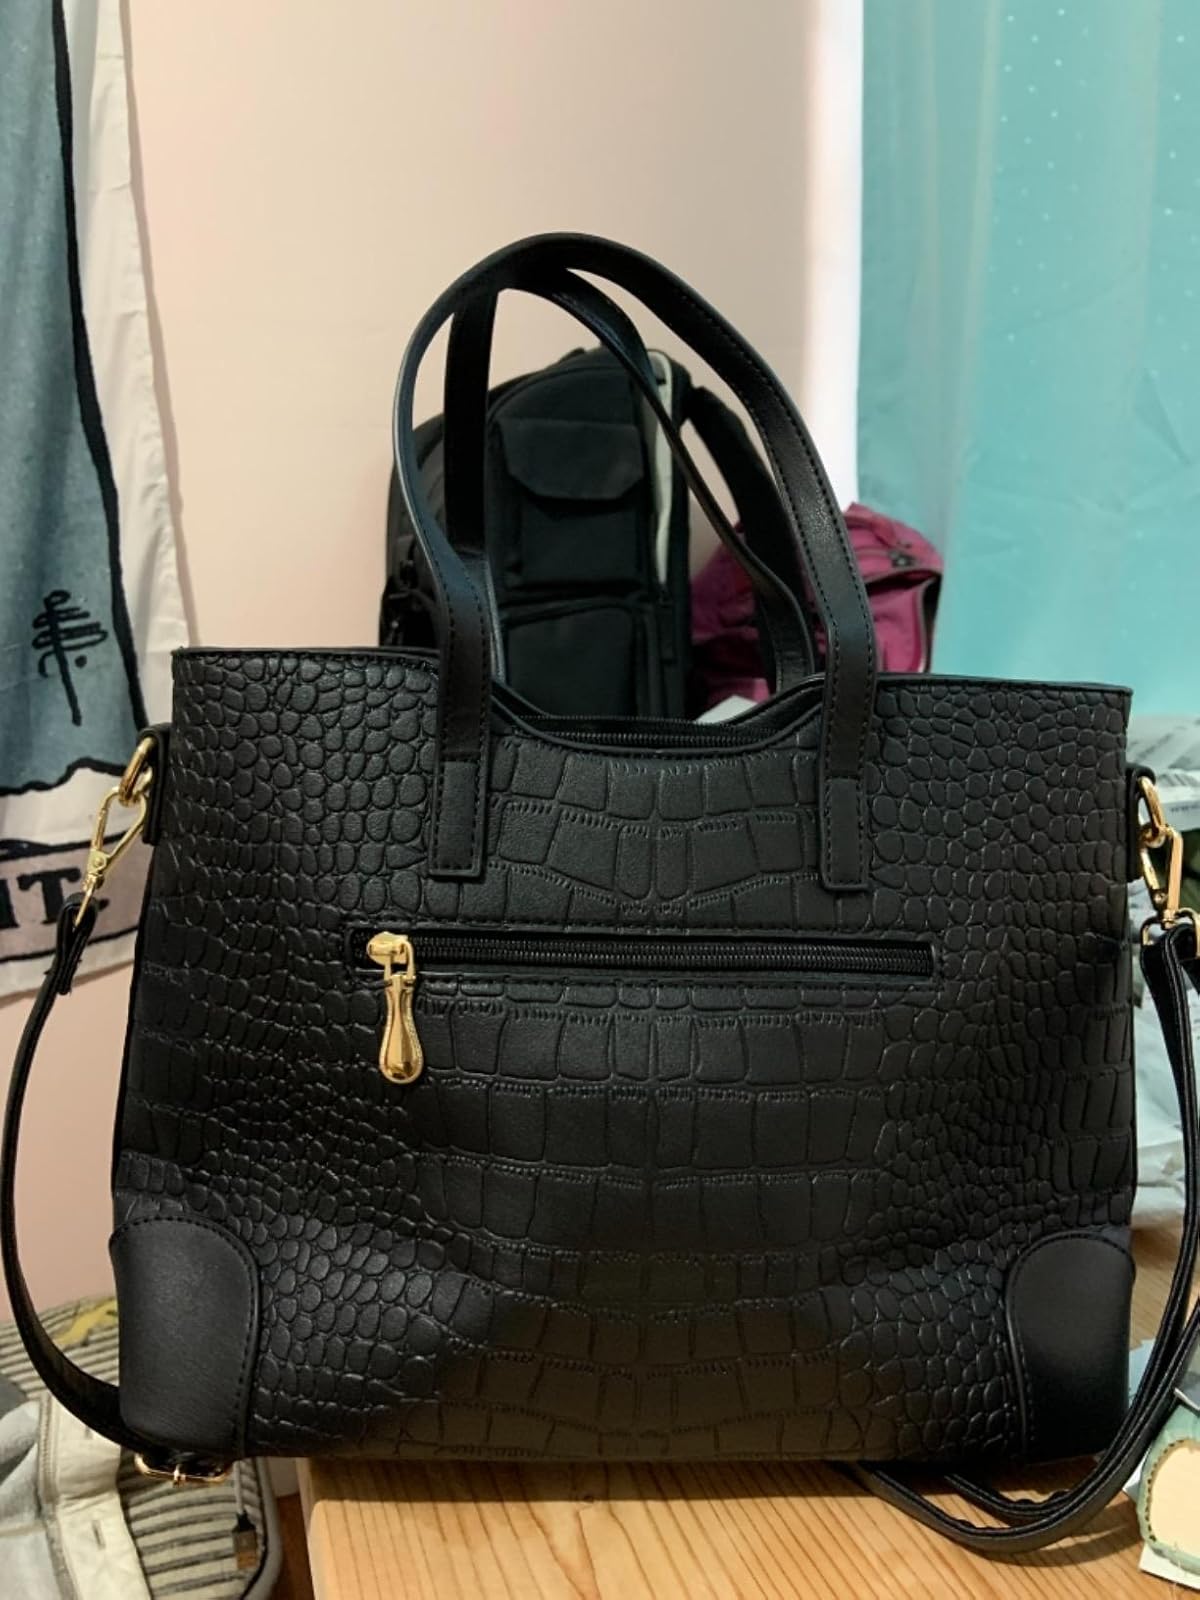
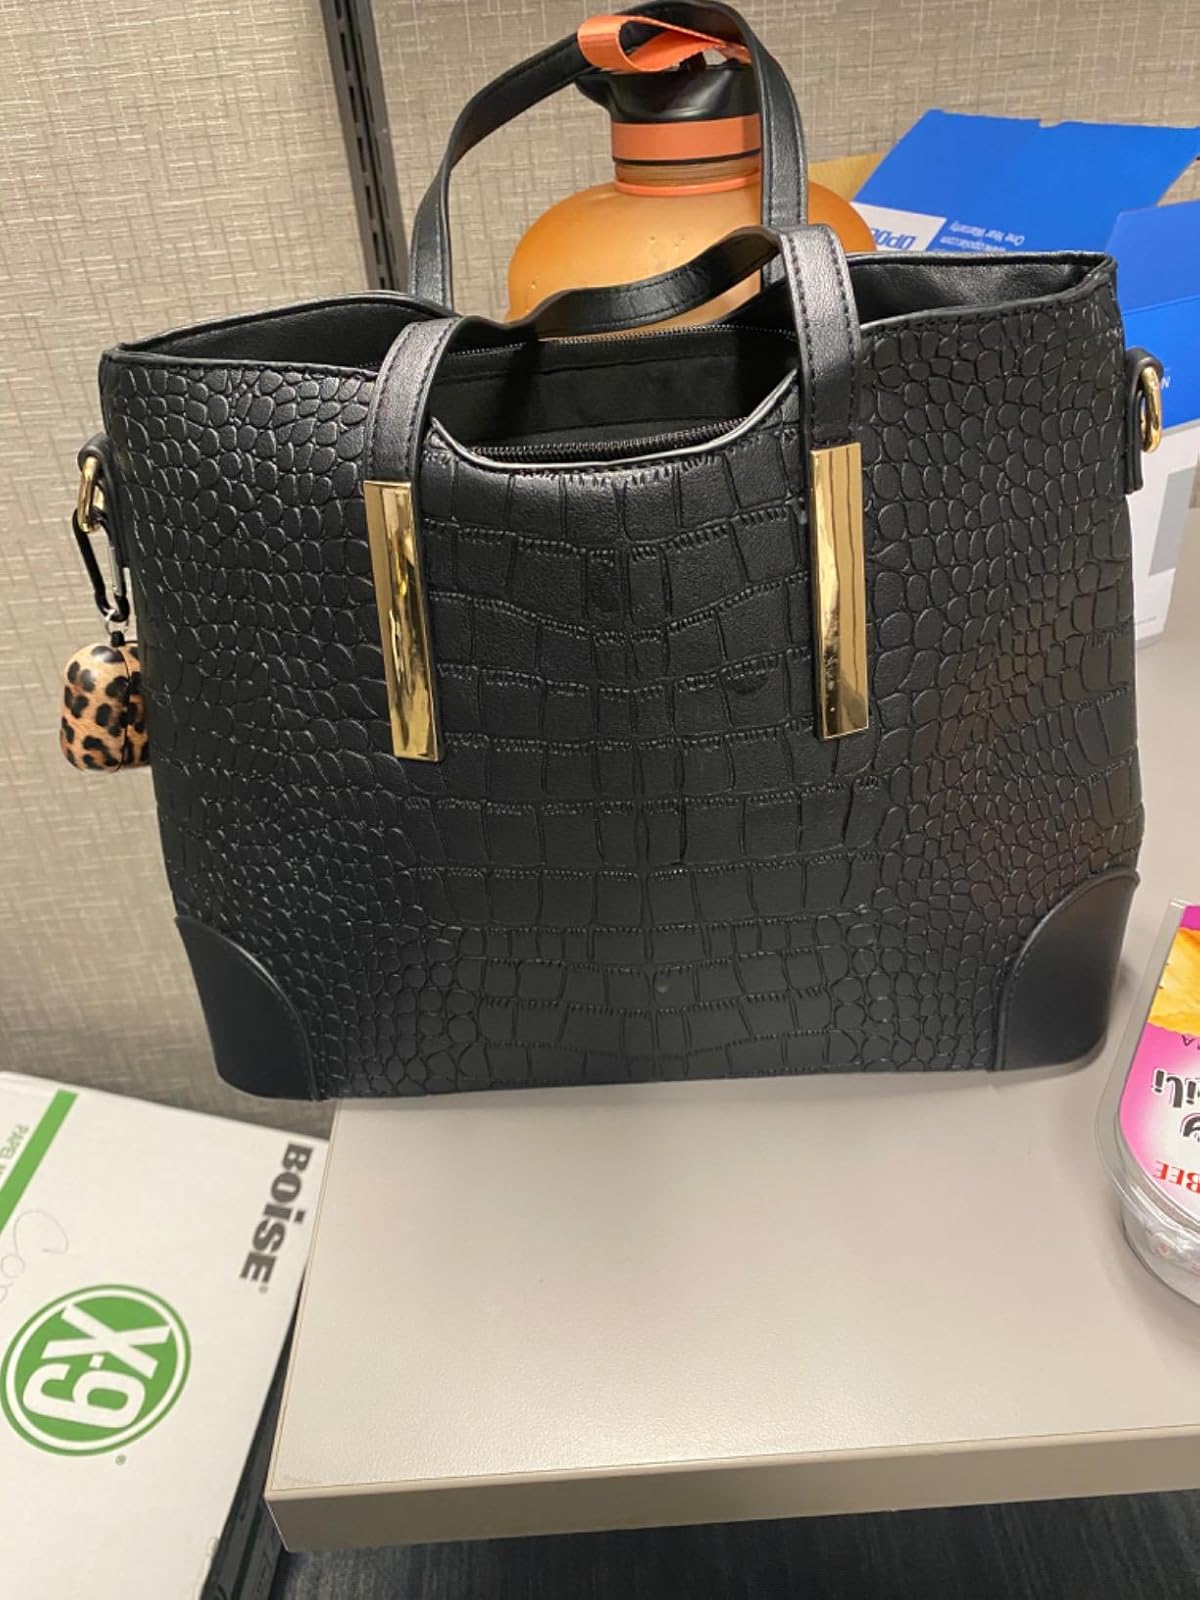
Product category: accessories_handbag
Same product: yes